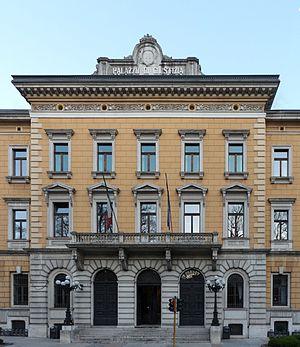
La Cour d'appel de Trente est une des 26 cours d'appel italiennes, la seule dans la région Trentin-Haut-Adige.